Up to Now (autobiography)

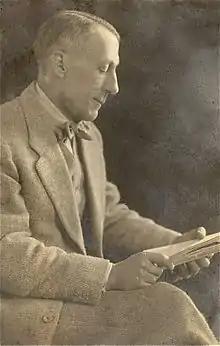
Portrait of Martin Shaw from a series of photographs taken for the frontispiece of "Up to Now"

Up to Now is the autobiography of the British composer, conductor and theatre producer Martin Shaw (1875–1958). It was published by Oxford University Press in 1929, when Shaw was 53. His reminiscences cover the early period of his life, his family and upbringing, his early career working with Gordon Craig, Isadora Duncan and Ellen Terry, his marriage, and the development of his work in church music, especially his collaborations with Percy Dearmer and Ralph Vaughan Williams. The book contains many anecdotes, largely about Shaw's friends and colleagues in the theatre and music world but also ones relating to other prominent figures such as the British statesman Viscount Grey.